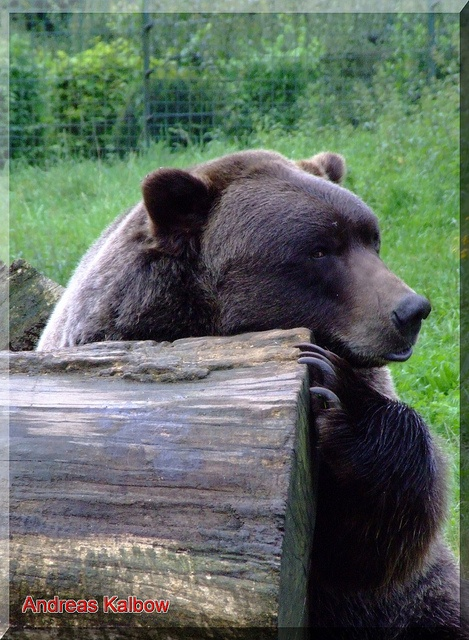
A grizzle bear with its paw on a large wood log.
A brown bear holds on to a log.
a close up of a bear near a tree trunk
A bear is clinging to a log in the grass.
A brown bear leaned up against a large log.